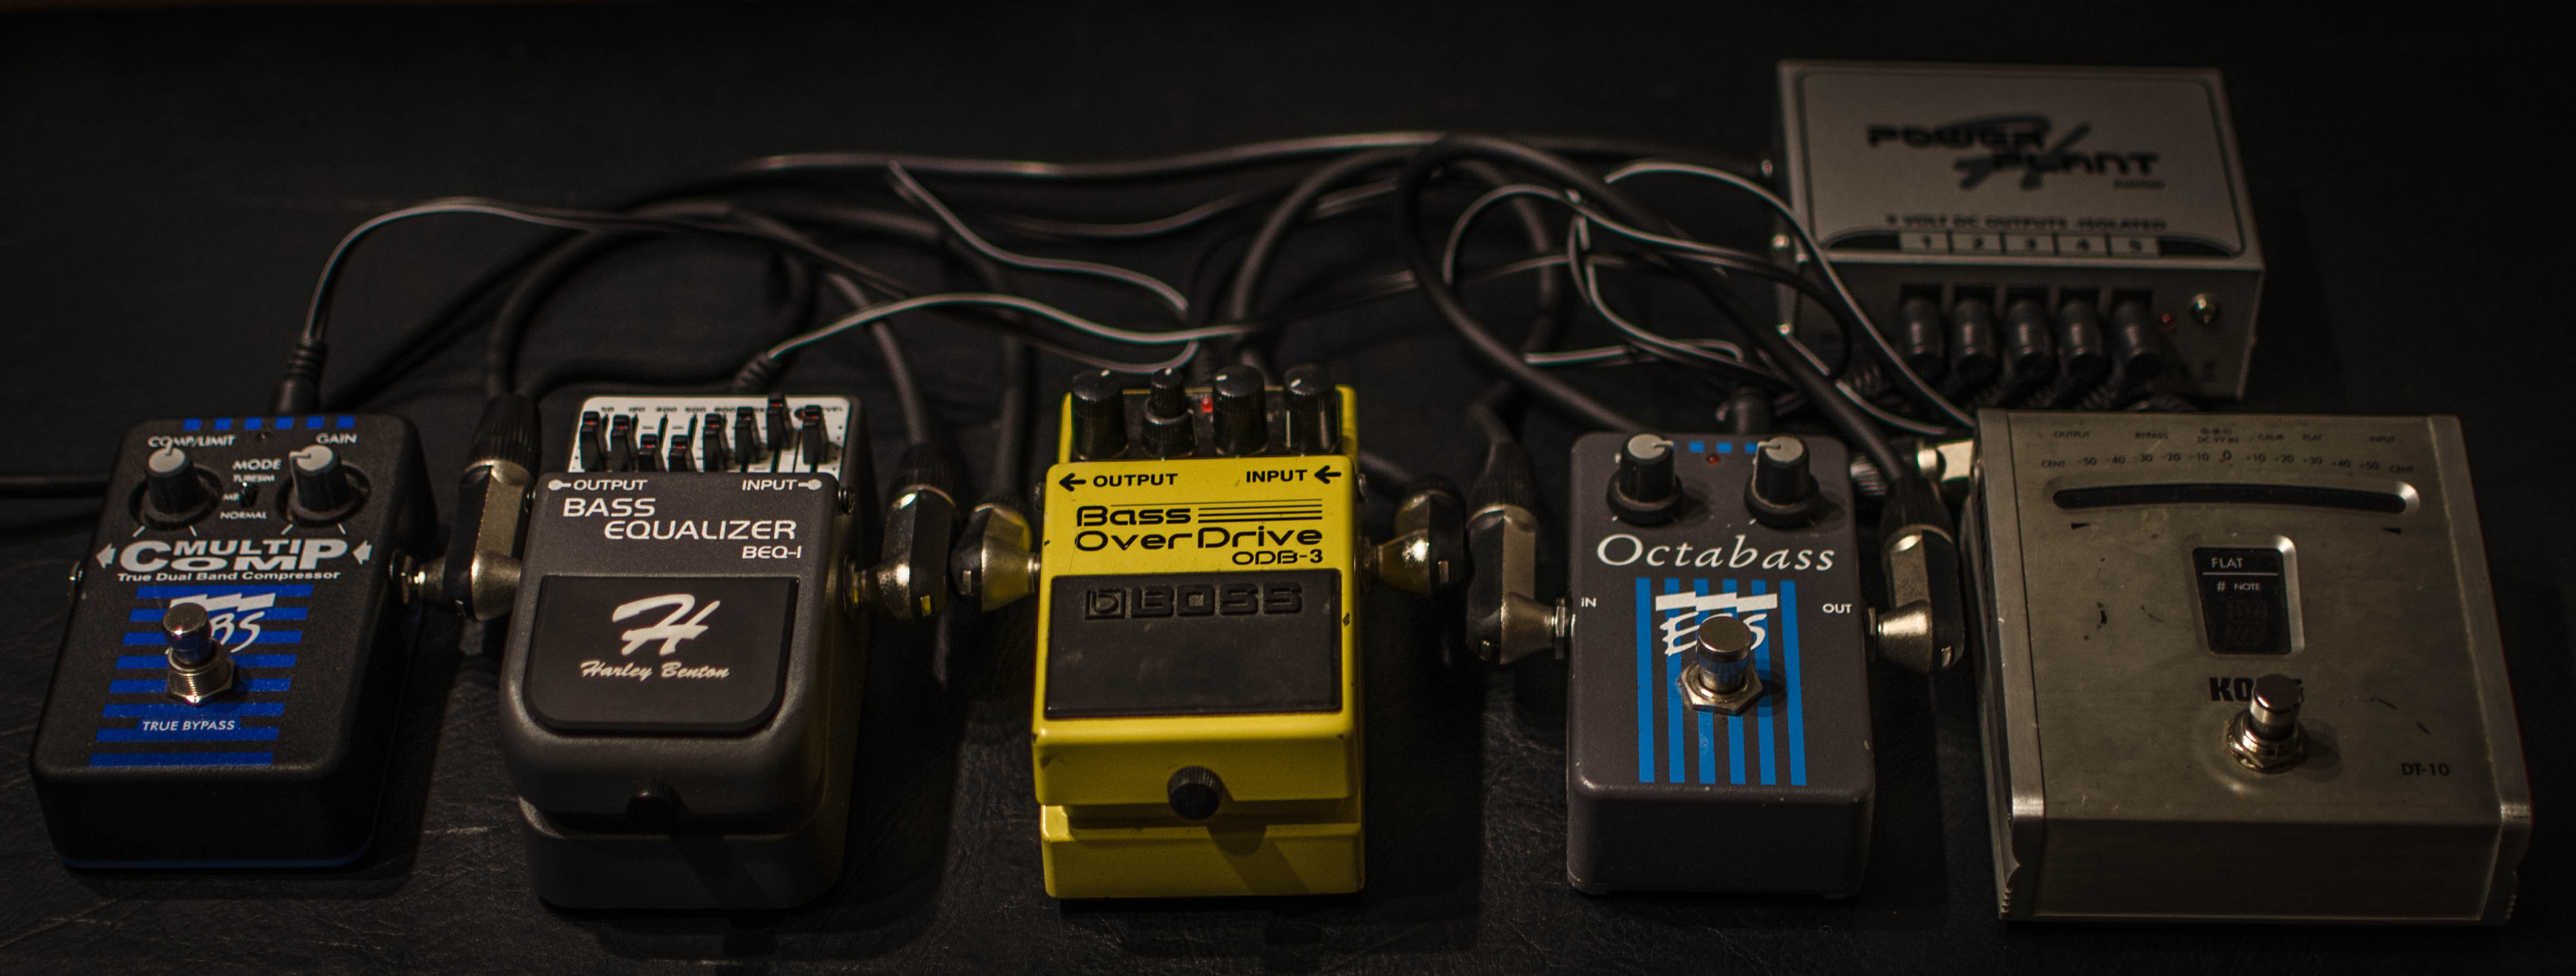
rock, music, technology, distortion, instrument, gadget, musical instrument, pedal, product, bass, equalizer, bass guitar, tuner, compressor, e bass, overdrive, effektger t, personal computer hardware